Southern Palestine offensive

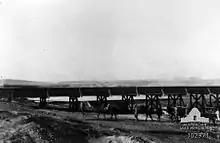
A military railway bridge over the Wadi Ghazzeh, with water storage beyond. EEF horses watered in this vicinity during September and October 1917

Allenby estimated the Ottoman Army could have 20 divisions, with no more than 12 on the front line. However, as these could be replaced by the Ottoman Army, the EEF could not field more than 14 divisions after the doubling of the railway line from Kantara, because of the limitations of the EEF's supply lines. Between April and October 1917, both the EEF and the Ottoman Army laid railways and water pipe lines, and sent troops, guns and huge quantities of ammunition to the front. By mid-October 1917, a staff appreciation from London acknowledged the strength of the Ottoman defenders in Southern Palestine, and that any attempt to dislodge them from the Gaza to Beersheba line could cost three divisions. The appreciation acknowledged that "[T]he Turk is a stubborn fighter in trenches and we must expect that in any event he will stand long enough to cause us serious loss ... we must be prepared to supply General Allenby with three more divisions" to relieve weakened divisions.